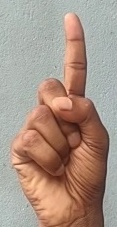
ASL sign: 1